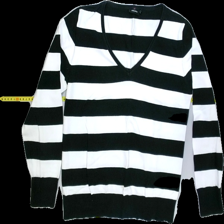
View: front
Type: Sweater
Category: Ladies
Brand: Not Applicable
Colors: White, Black
Material: 80%cotton 18%polyamide 2%elastane
Pattern: Striped
Cut: Regular, V-collar
Size: L
Season: All
Trend: No trend
Stains: Yes
Price range: <50
Recommended usage: Export